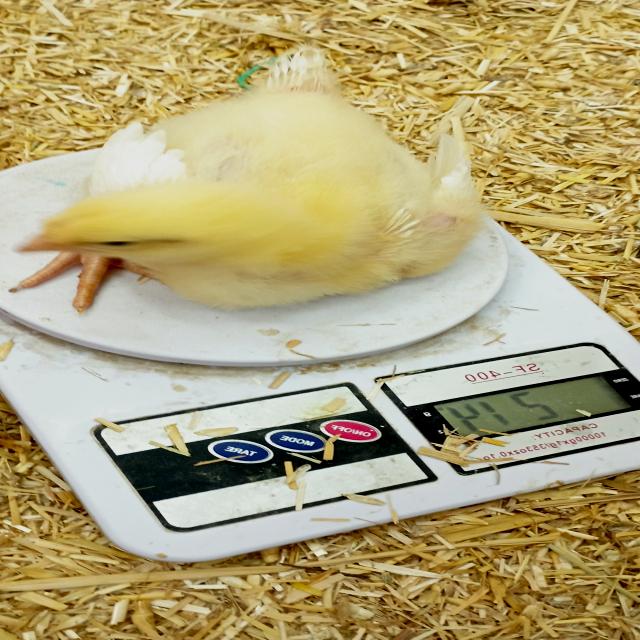
Weight: 214 g